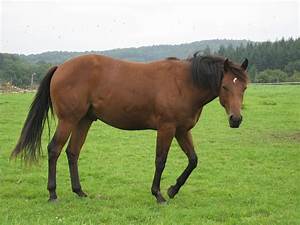
Label: cavallo